Jiansanjiang

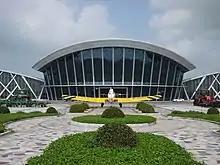
Agricultural vehicles on display at a museum in Jiansanjiang

Being an agricultural colony under the management of the former , Jiansanjiang has a rich history of agriculture, and is known for having areas of chernozemic soil. The city is discussed in detail in academic papers on Agriculture in China; notably, China Agricultural University has an experimental station looking at rice varieties in the city.